Glasgow Bridgeton (UK Parliament constituency)

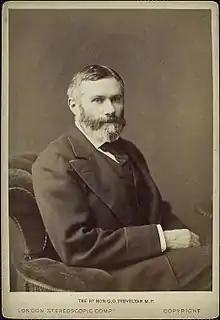
Trevelyan

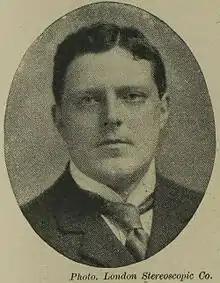
Cleland

Trevelyan was appointed Secretary for Scotland, requiring a by-election.